Sultan Mahmud Badaruddin II Museum

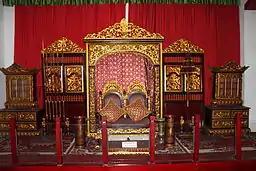
The throne of the sultan of Palembang

Sultan Mahmud Badaruddin II Museum displays a predictable collection of South Sumatran textiles, weapons, traditional dress, crafts, and coins. The gardens of the museum is filled with artefacts from the Srivijayan period, e.g. statues of Ganesha and Buddha.